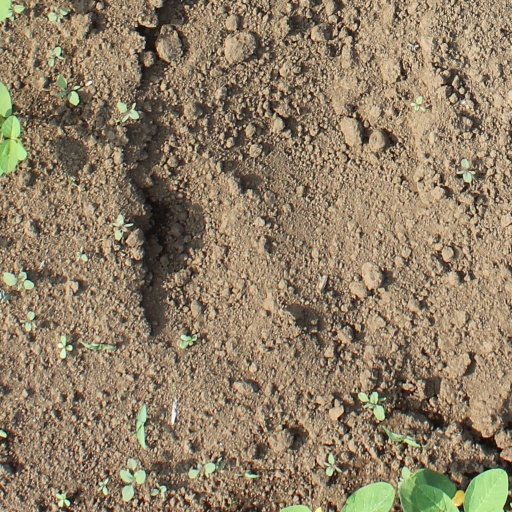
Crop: soybean